Manny Shinwell

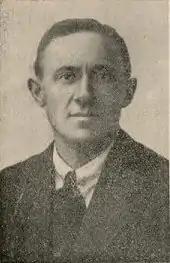
Shinwell in 1920

In 1918, he stood unsuccessfully for Linlithgowshire (alternative name West Lothian).